Roy Makaay

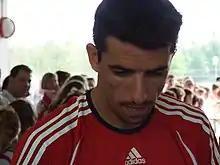
Makaay at Bayern Munich in April 2007

Bayern Munich kept a close eye on Makaay throughout the whole season and finally beat off stiff challenges from Manchester United and Chelsea to get their man. A then club record fee of €18.75 million was paid to Deportivo in the summer 2003 to sign him. He scored 78 Bundesliga and 17 UEFA Champions League goals during his four seasons at Bayern.